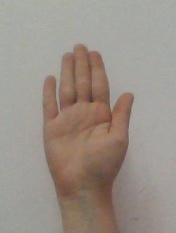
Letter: seen